Central Massachusetts Railroad

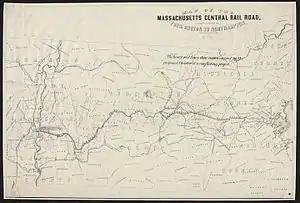
A map of the proposed route of the Massachusetts Central Railroad from 1871

The Massachusetts Central Railroad was organized on September 2, 1869 with James M. Stone of Charlestown elected as its first president. Construction began the following fall despite difficulty in raising capital. The company hired contractor Norman Munson to build the railroad in April 1871, but two years later the Panic of 1873 forced Munson into bankruptcy and halted construction. The railroad stagnated until June 5, 1878 when new president Silas Seymour called a stockholders meeting. The stockholders elected a new Board of Directors which appointed George S. Boutwell president in 1879 and rehired Munson to resume construction.